John Smith (explorer)

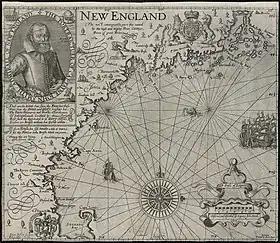
Smith's 1616 Map of New England

In 1614, Smith returned to America in a voyage to the coasts of Maine and Massachusetts Bay. He named the region "New England". The commercial purpose was to take whales for fins and oil and to seek out mines of gold or copper, but both of these proved impractical so the voyage turned to collecting fish and furs to defray the expense. Most of the crew spent their time fishing, while Smith and eight others took a small boat on a coasting expedition during which he traded rifles for 11,000 beaver skins and 100 each of martins and otters.